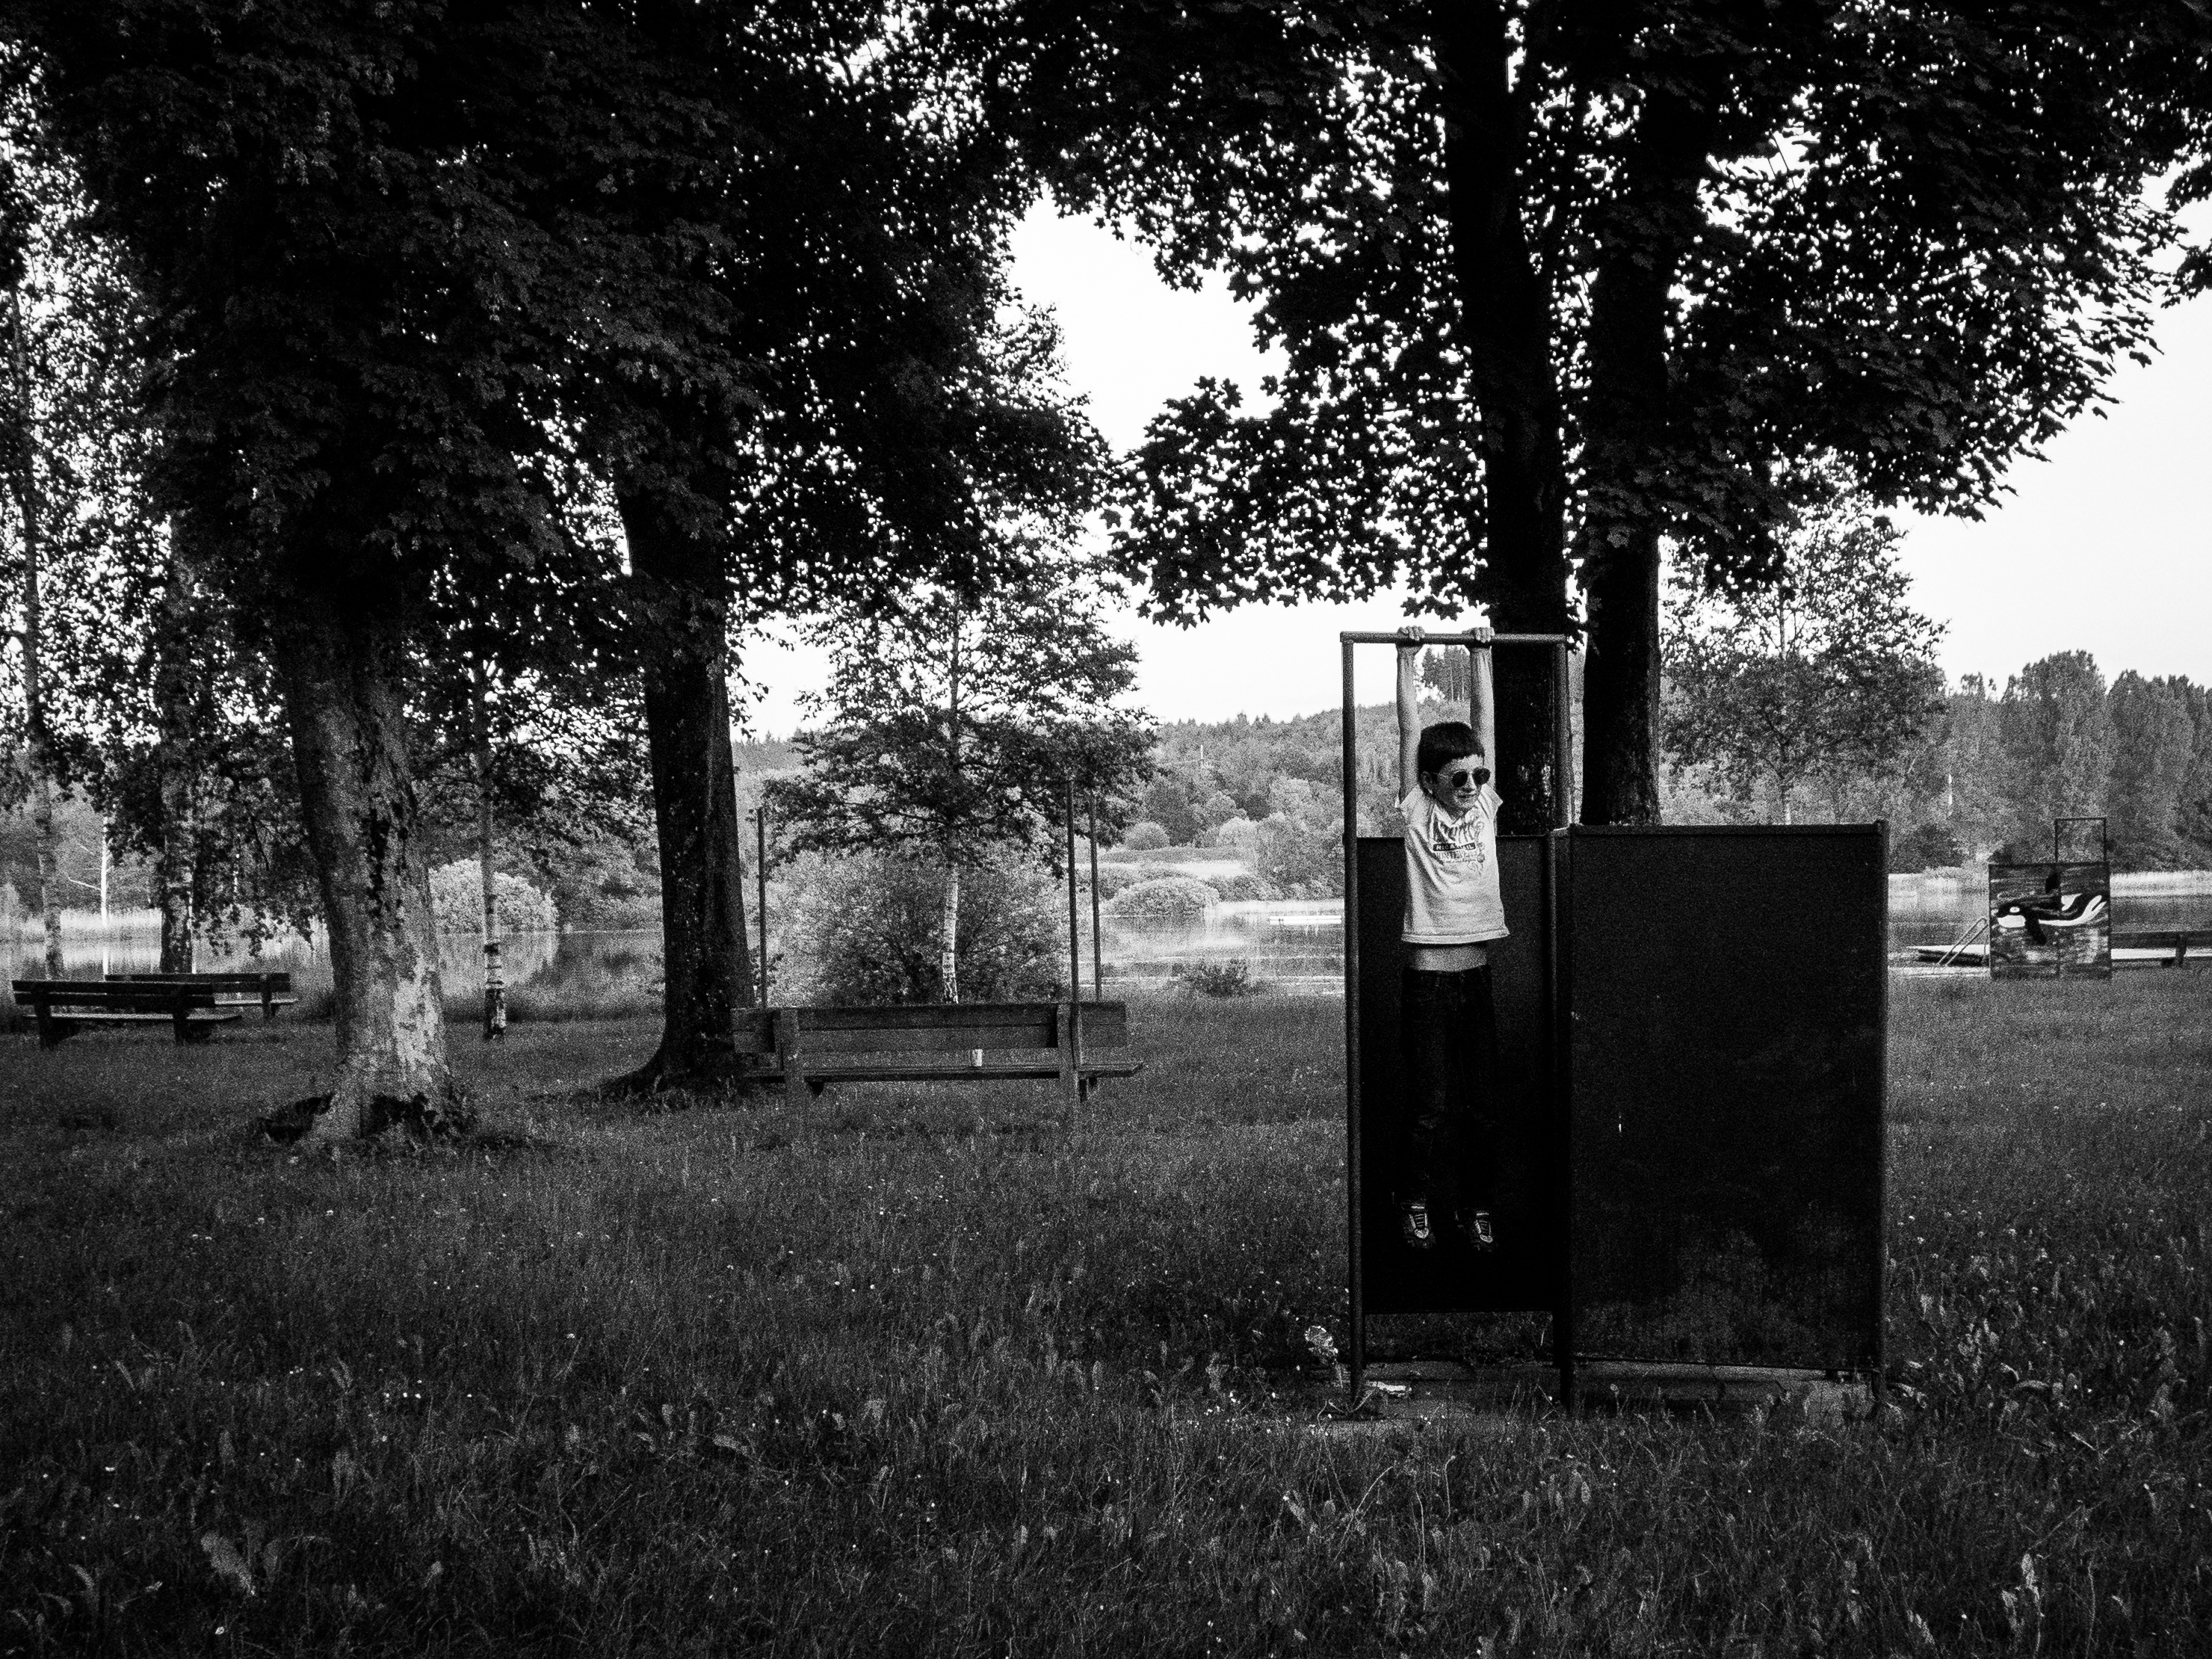
tree, nature, black and white, people, white, street, photography, lake, boy, kid, explore, young, park, child, darkness, freedom, black, monochrome, streetphotography, flickr, bw, blackandwhite, project, candid, creativecommons, photograph, germany, deutschland, see, sw, freiheit, scene, schwarzweis, natur, jung, kind, menschen, unposed, ungestellt, strasenfotografie, junge, 365, 366, project365, projekt, szene, photoaday, pictureaday, project366, streettog, tog, zweisichtde, zweisichtig, querformat, landscapeformat, 43, sonydscrx100ii, sonyrx100ii, weilheim, rural area, monochrome photography, woody plant